Vernon Lyman Kellogg

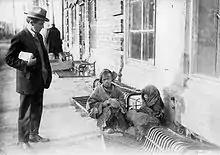
Vernon Kellogg encounters two refugees on a Moscow street while he is on a humanitarian mission.

From 1894 to 1920, Kellogg was professor of entomology at Stanford University, where he established the Department of Zoology. Kellogg specialized in insect taxonomy and economic entomology. Herbert Hoover was among his students, and Ruby Green Bell and Florence E. Bemis worked in his lab. A major contribution was the study of bird ectoparasites and the suggestion that he made that their speciation may be linked with that of their hosts. In 1896 he suggested that the lice might be jumping (or "straggling") from one host to another. He was particularly noting jumps between apparently unrelated hosts. In 1902 Kellogg and Kuwana examined the mallophaga of the birds of the Galapagos islands and began to compare them with those from the mainland. By 1913 he had constructed an idea of cospeciation or coevolution influenced also by the work of Heinrich Fahrenholz.